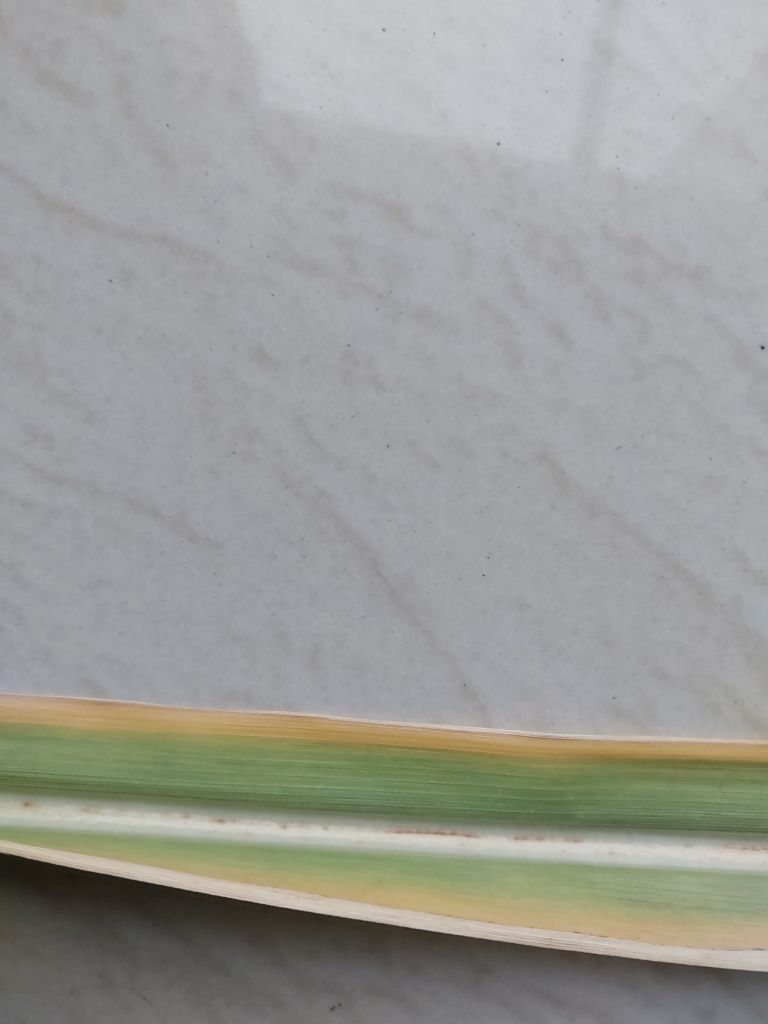
Label: Brown Spot